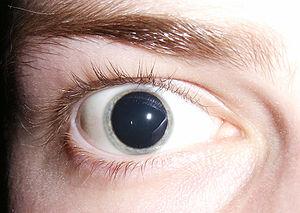
MydriasePortuguês: Midríase Español: Midriasis
Le diéthyllysergamide est un psychédélique hallucinogène et psychostimulant d'origine hémisynthétique.